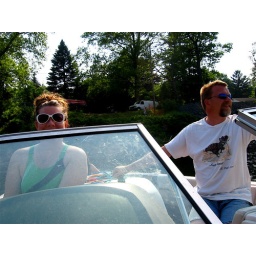
Tom was teaching Mallory how to dock the boat so we got to ride around on the river for awhile :o)